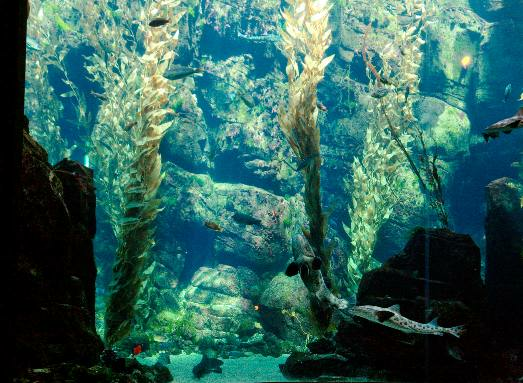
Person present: No